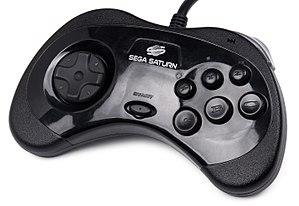
La Saturn ou Sega Saturn est une console de jeux vidéo de cinquième génération commercialisée par Sega. Quatrième console de salon conçue par l'entreprise japonaise, succédant à la Mega Drive, elle sort le 22 novembre 1994 au Japon, le 11 mai 1995 en Amérique du Nord et le 8 juillet 1995 en Europe. La Saturn est dotée d'une architecture intégrant huit processeurs, dont deux microprocesseurs, deux processeurs graphiques et deux dédiés à l'audio. Ses jeux sont édités au format CD-ROM et sa ludothèque se compose de nombreux jeux issus de l'arcade, ainsi que de titres originaux.
Sega Touring Car Championship, parfois appelé simplement Sega Touring Car et abrégé STCC ou STC, est un jeu vidéo de course de grand tourisme de type arcade sorti en septembre 1996 sur le système d'arcade Sega Model 2 CRX, puis sur Sega Saturn à partir de novembre 1997 et sur Windows à partir de février 1998. Le jeu a été développé par AM Annex sur Model 2, par CSK sur Saturn et par Sega PC sur Windows. Il a été édité par Sega, sauf au Brésil où la version Saturn a été commercialisée par Tec Toy.
Daytona USA: Championship Circuit Edition est un jeu vidéo de course de NASCAR sorti sur Saturn en 1996. Le jeu a été développé par Sega CS et édité par Sega, Tec Toy et Samsung. Il fait partie de la série Daytona USA, dont il représente la deuxième adaptation sur Saturn.